Anatoly Alexandrov (physicist)

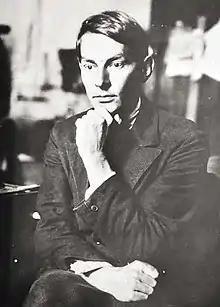
Anatoly Alexandrov (1931)

Later he worked as an assistant at the Kiev Mining Institute as an electrician. He later worked as an electrical engineer at the Kiev Physicochemical Society under the Political Education and a high school teacher in the village of Belki, Kiev region. For several years, he combined his studies at the Physics and Mathematics Faculty of Kiev University, where he studied from 1924 to 1930, with teaching physics and chemistry at school#79 in Kiev.